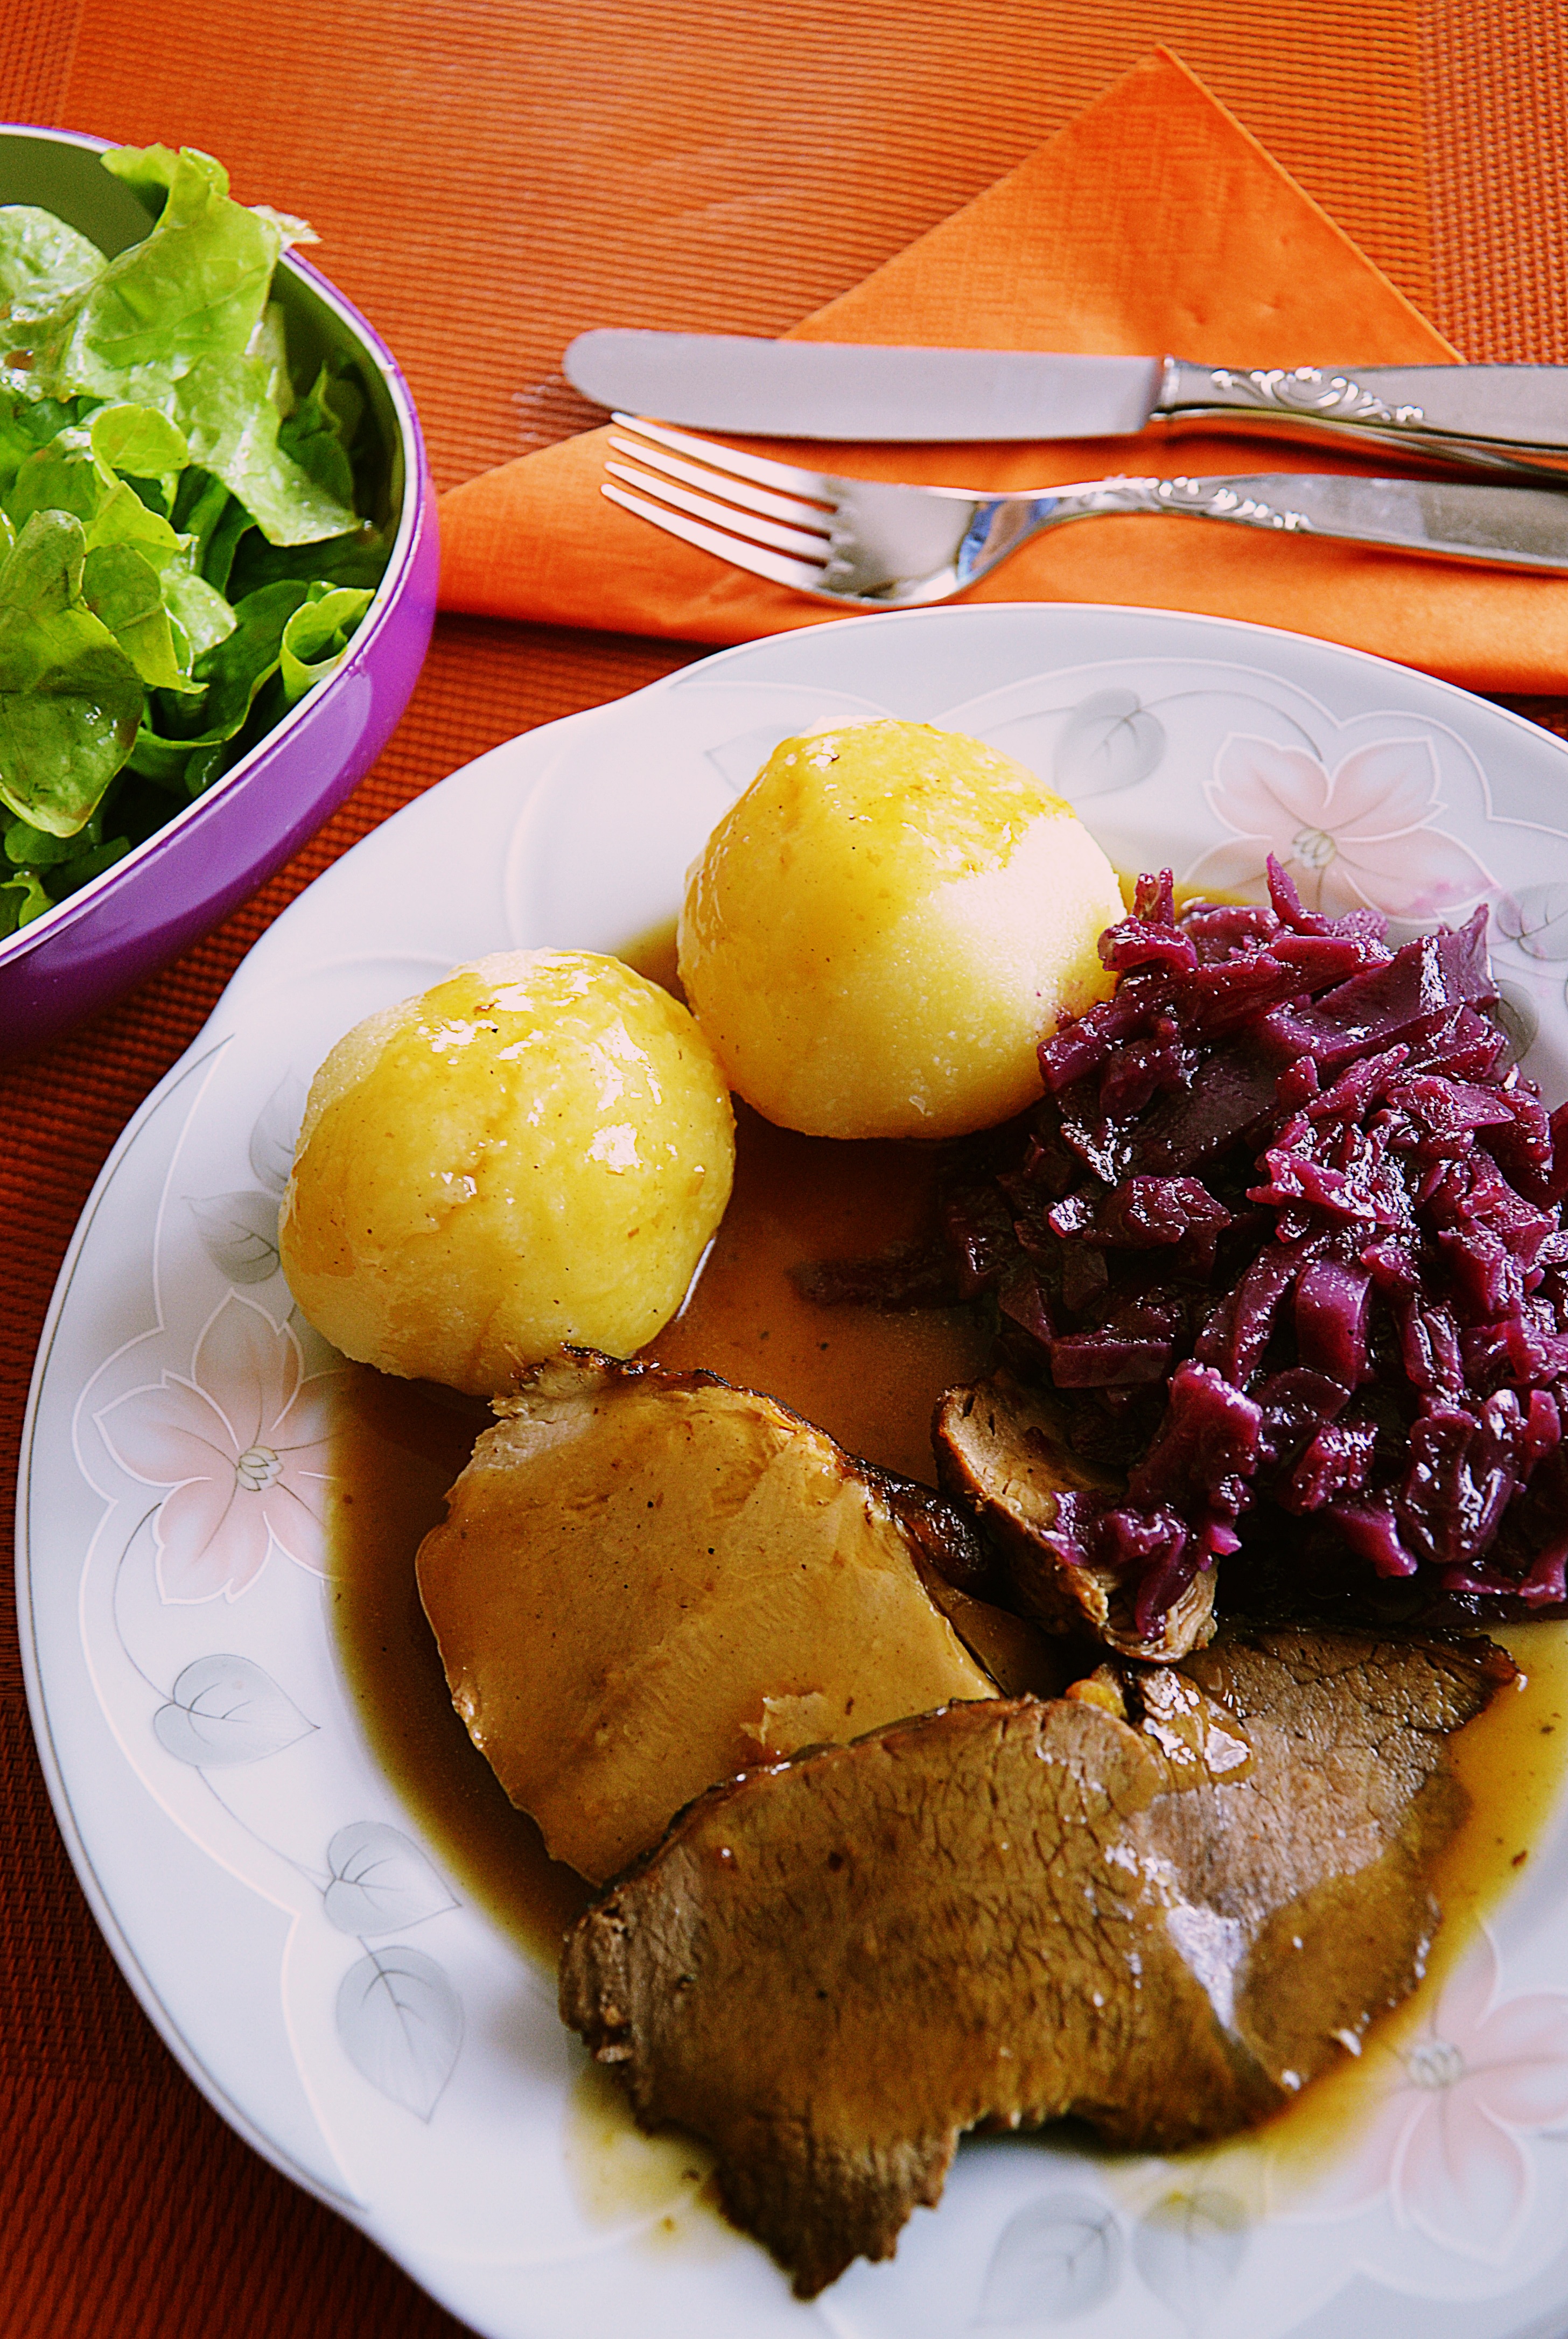
dish, meal, food, produce, vegetable, breakfast, eat, meat, lunch, pork, cuisine, steak, cook, power, nutrition, germany, to, vegetarian food, meat cutting